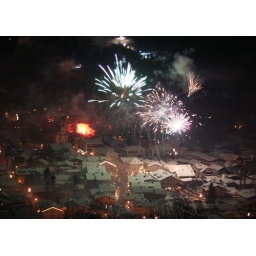
Fireworks explode over the market square in the village below the castle on New Year's Eve.